American Foxhound

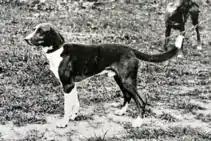
Male Trigg Hound

The Trigg Hound (also known as the Trigg Foxhound or Hayden Trigg Hound) is a variety of the American Foxhound, developed in Kentucky by Colonel Haiden Trigg.